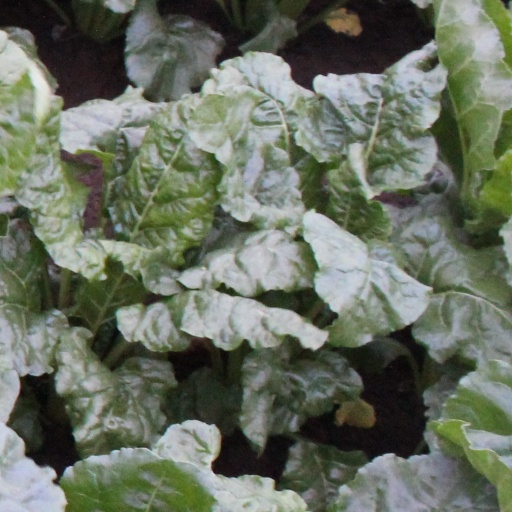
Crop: sugar beet